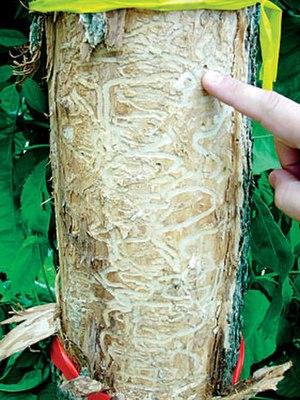
Les foreurs sont des insectes xylophages appartenant principalement à l'ordre des lépidoptères et dont les larves creusent des galeries dans les parties plus ou moins lignifiés de certaines plantes. Les femelles pondent des œufs dans les tissus végétaux, donnant à des larves qui creusent une galeriee pour s'alimenter de préférence dans les zones irriguées et en croissance ou des parenchymes chez les arbres ou le stipe.
L'agrile du frêne est une espèce d'insectes coléoptères de la famille des Buprestidae. L'agrile du frêne, dont le stade adulte se caractérise par une coloration vert métallique, est originaire d'Asie et de Russie orientale. Comme l'indique son nom vernaculaire, l'insecte réalise son cycle vital sur le frêne.